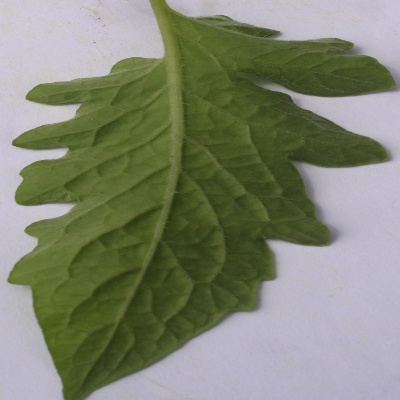
Crop: Tomato
Condition: healthy